Barbadoes Street Cemetery

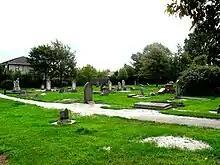
Liquefaction in Barbadoes Street Cemetery

At least six members of parliament are buried at Barbadoes Street: